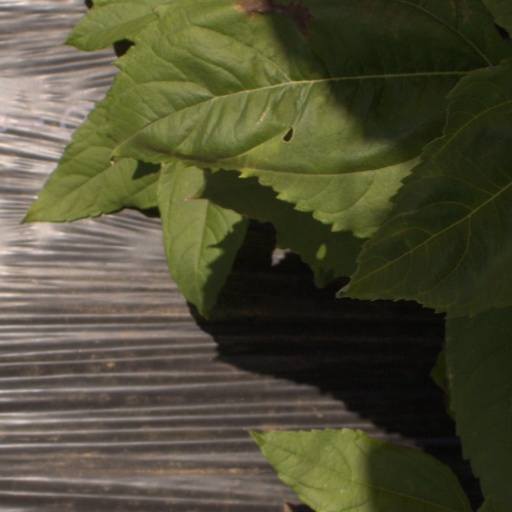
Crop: Jerusalem artichoke